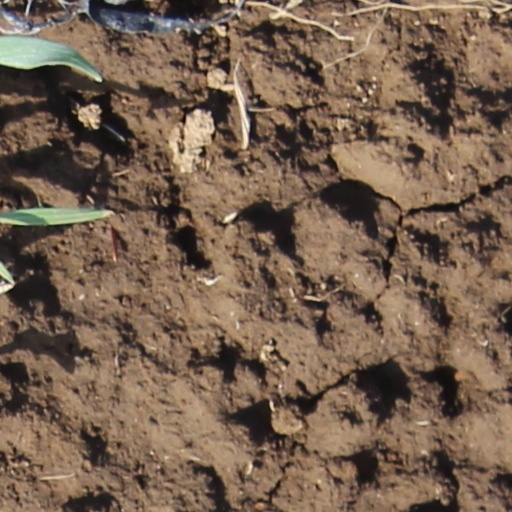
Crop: wheat